Geography of Tonga

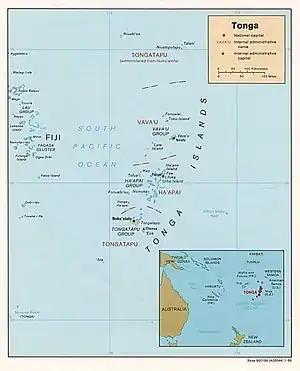
Tonga's position in the South Pacific

Located in Oceania, Tonga is a small archipelago in the South Pacific Ocean, directly south of Samoa and about two-thirds of the way from Hawaii to New Zealand. It has 169 islands, 36 of them inhabited, which are in three main groups – Vavaʻu, Haʻapai, and Tongatapu – and cover an -long north–south line. The total size is just . Due to the spread out islands it has the 40th largest Exclusive Economic Zone of .